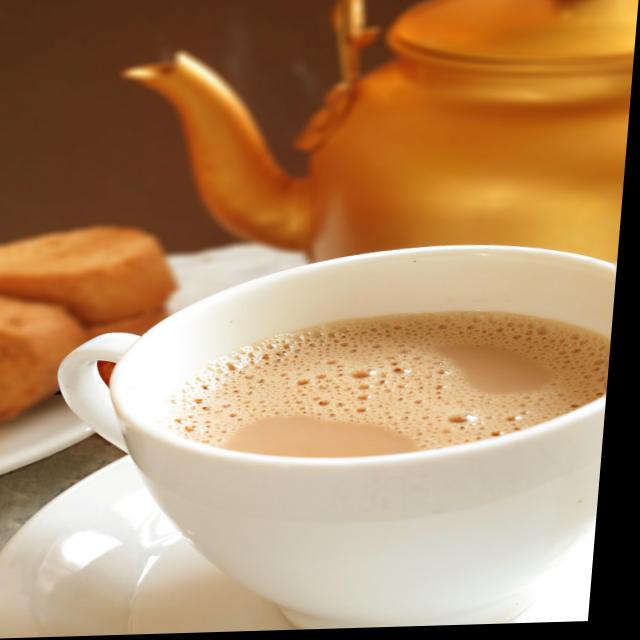
Dish: chai